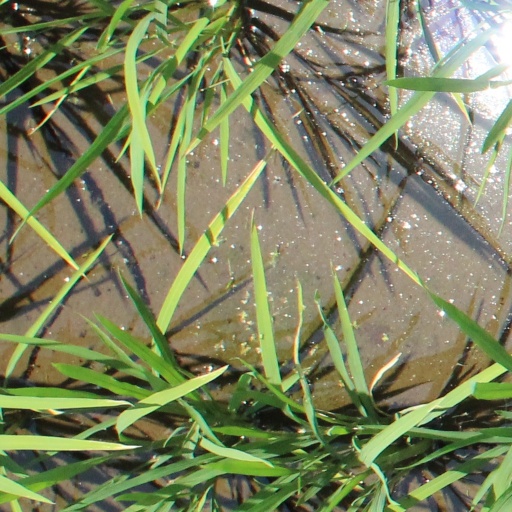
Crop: rice